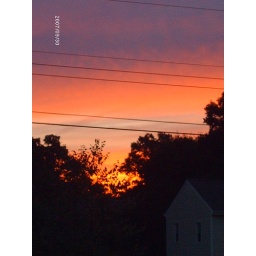
this is outside my bedroom window at my moms. it was very early in the morning when i took this.